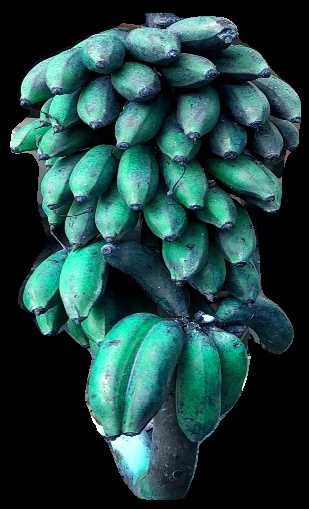
Variety: rasbale
Grade: grade3